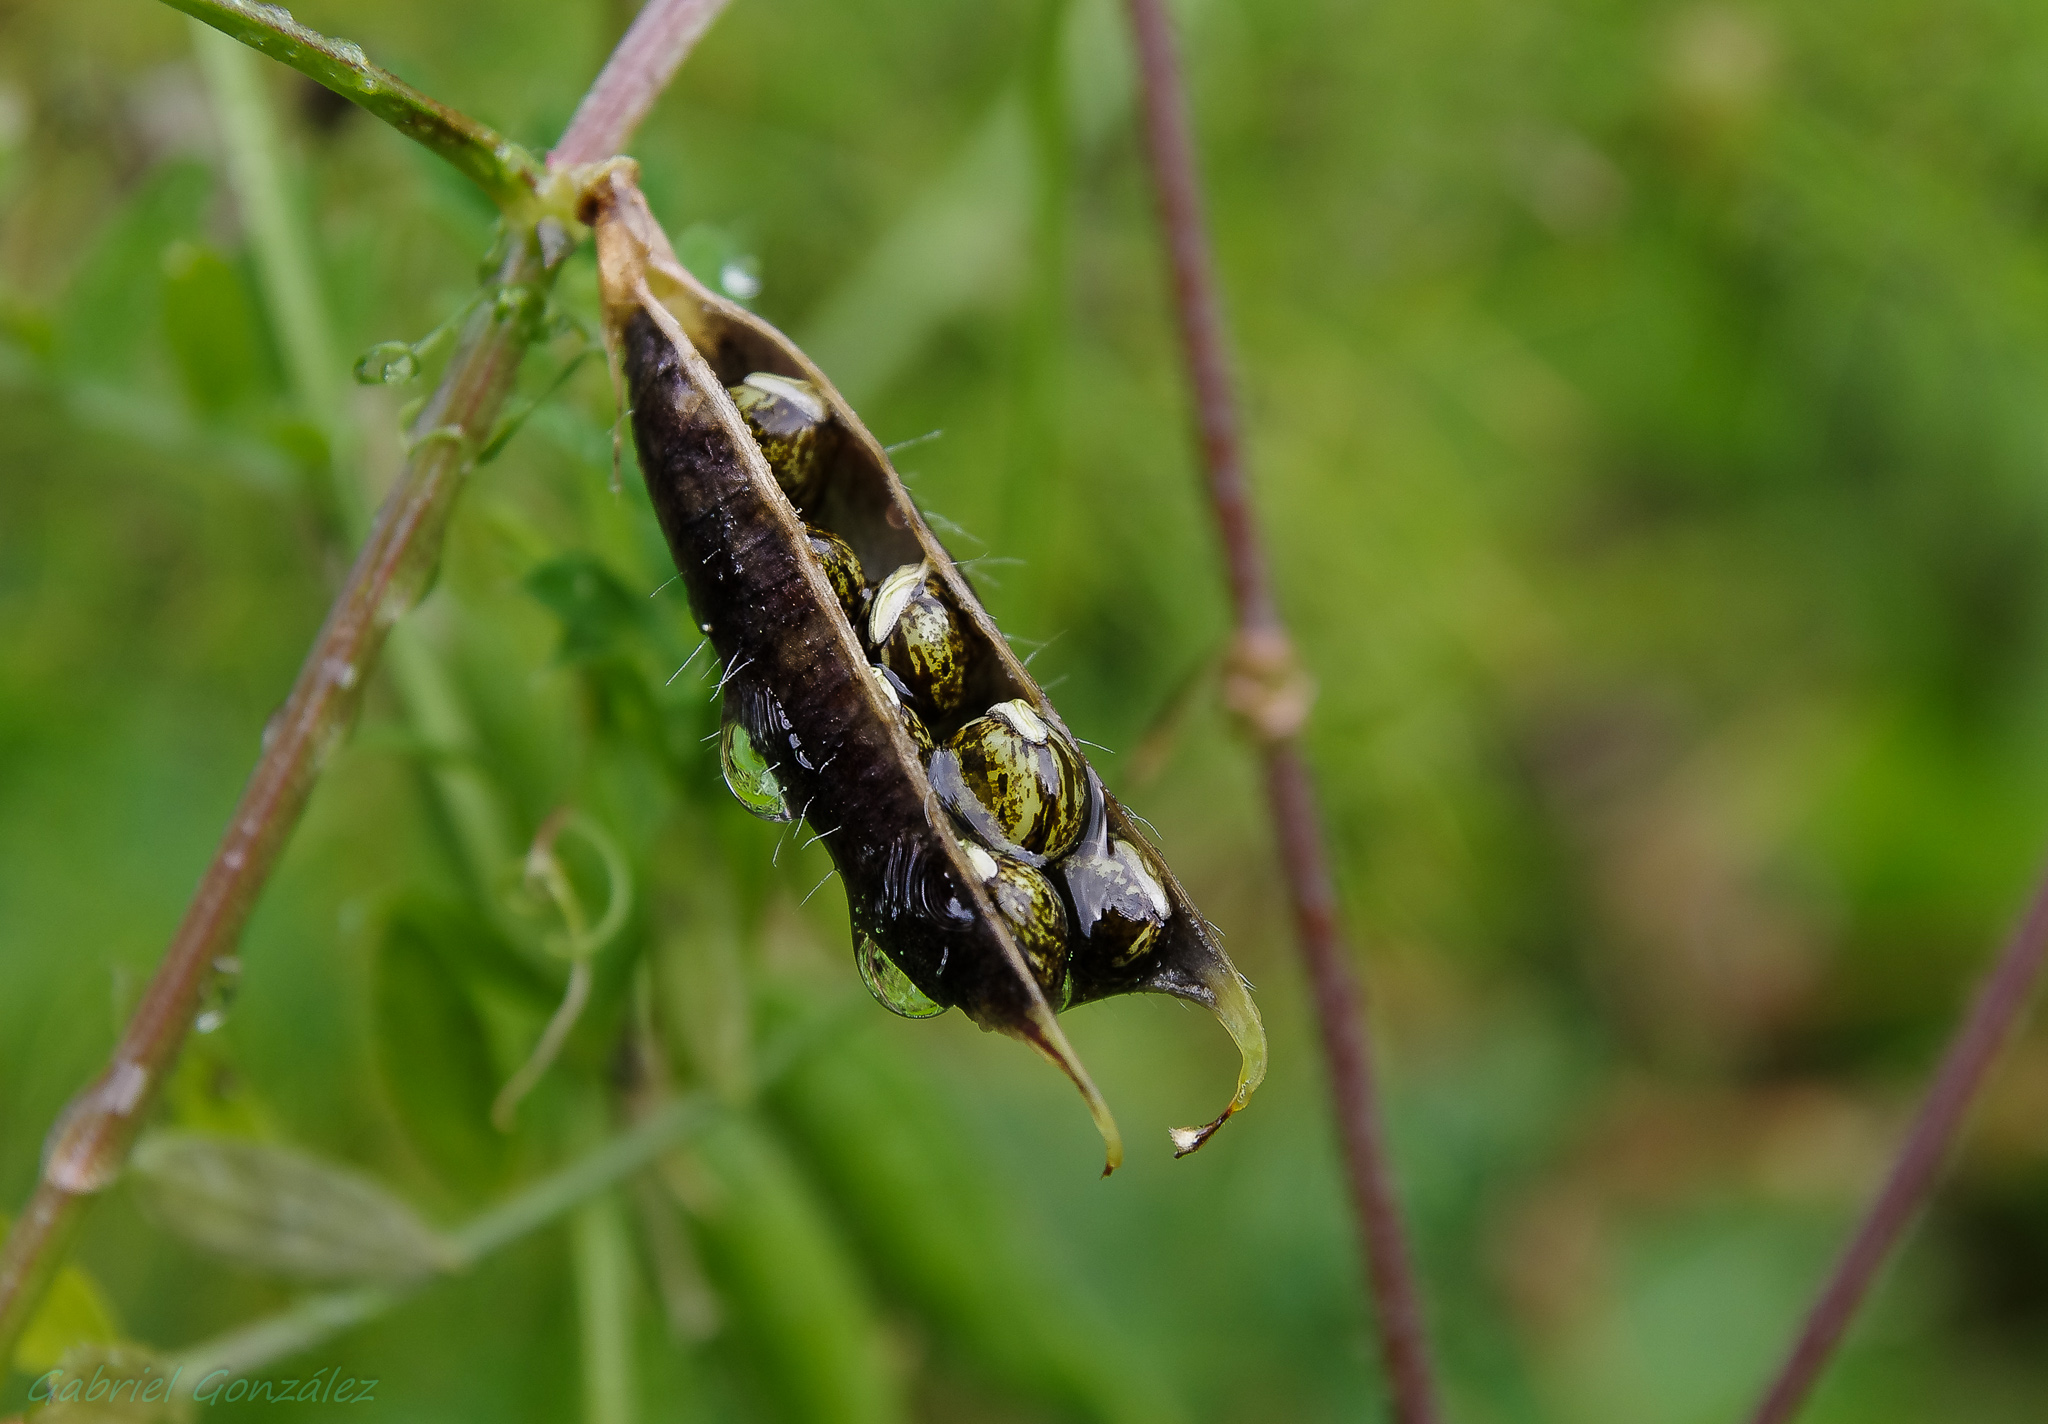
nature, leaf, flower, wildlife, insect, macro, fauna, invertebrate, flowers, close up, naturaleza, flores, tamron1750mm, ggl1, gaby1, xovesphoto, pentaxk5, gphoto, macro photography, arthropod, leaf beetle, plant stem